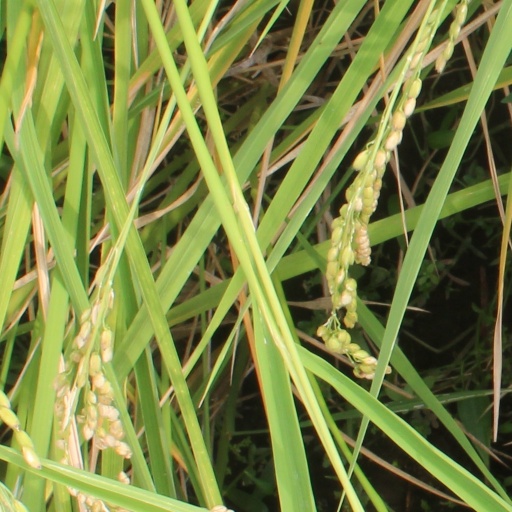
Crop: rice